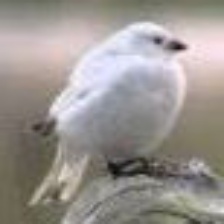
Species: MCKAYS BUNTING
Scientific name: PLECTROPHENAX HYPERBOREUS
ImageNet parent category: indigo_bunting